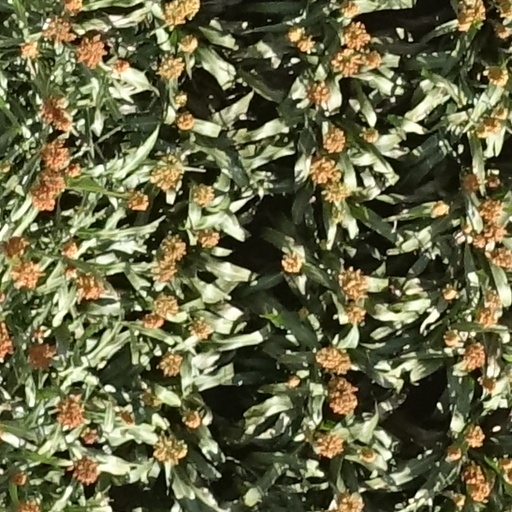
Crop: sorghum